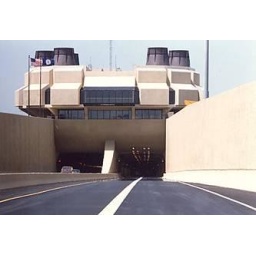
under water bridge 1